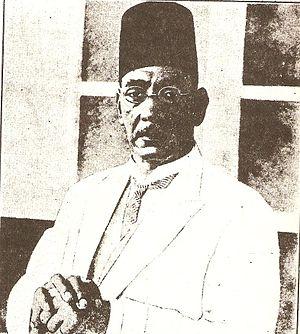
Hafez Ibrahim est un poète égyptien surnommé « Le poète du Nil ».